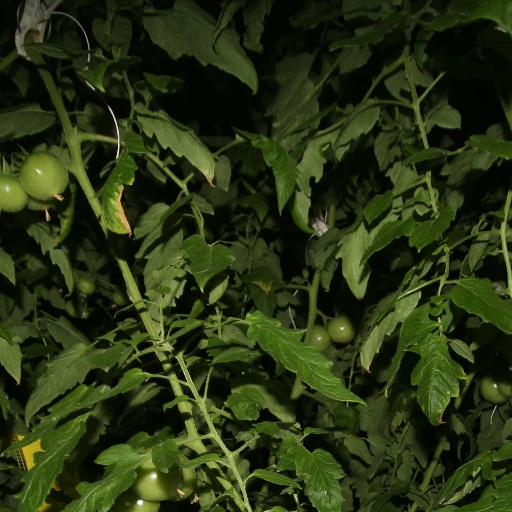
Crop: tomato